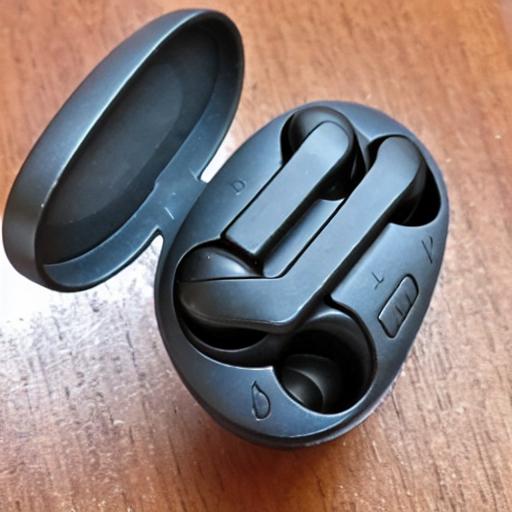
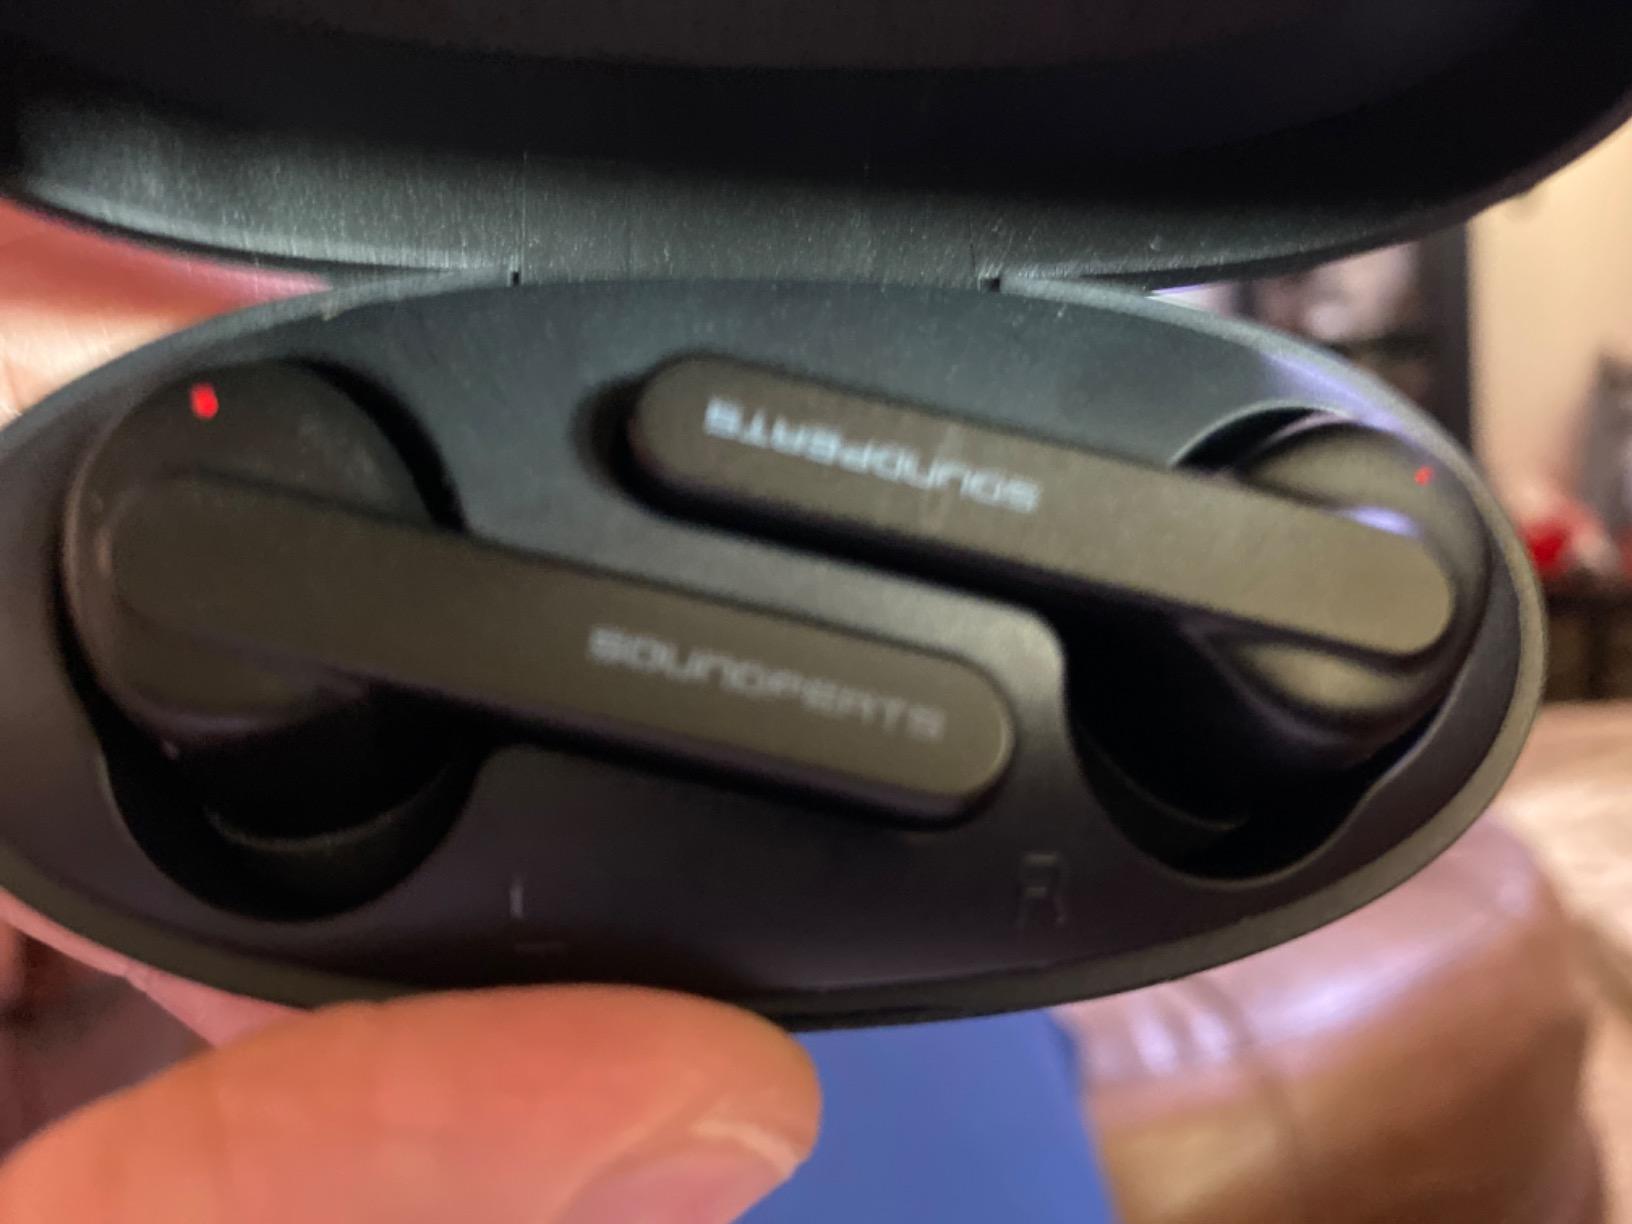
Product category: earbuds
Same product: no